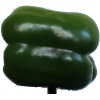
Label: Pepper Green 1